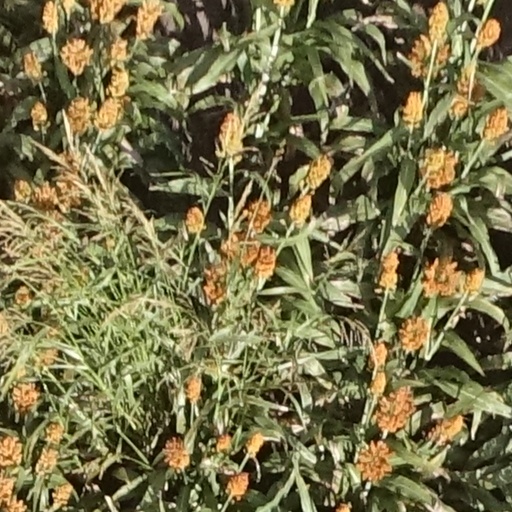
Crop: sorghum